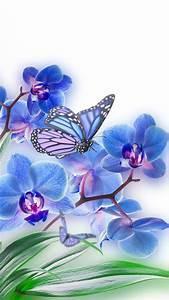
butterfly